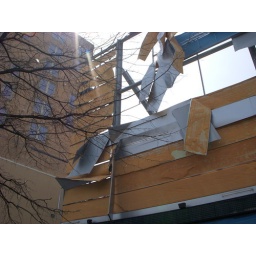
philips arena sign on marietta st. over golden buddha